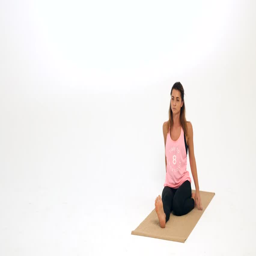
woman demonstrates stretching exercises on a yoga mat against a white background .